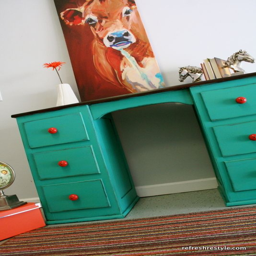
great color combo on this desk !